Shiwaku Islands

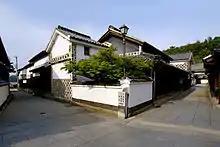
Kasa-jima (笠島)

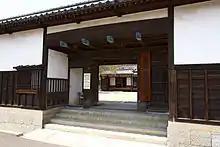
Shiwaku-kinbansho (塩飽勤番所)

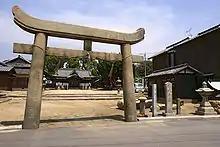
Kogarasu-jinja (木烏神社)

岩黒島, part of Sakaide, Kagawa, populated. The Great Seto Bridge passes across this island. area: 0.16 km², circumference: 1.6 km.